Madderty

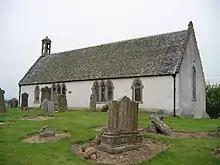
The parish church in Madderty was built in 1689 and remodeled in 1867

Madderty is a village in Strathearn, Perth and Kinross. It lies on the former railway line connecting Perth and Crieff. The Gask Ridge and its Roman road lie to the south and the remains of Inchaffray Abbey to the north.